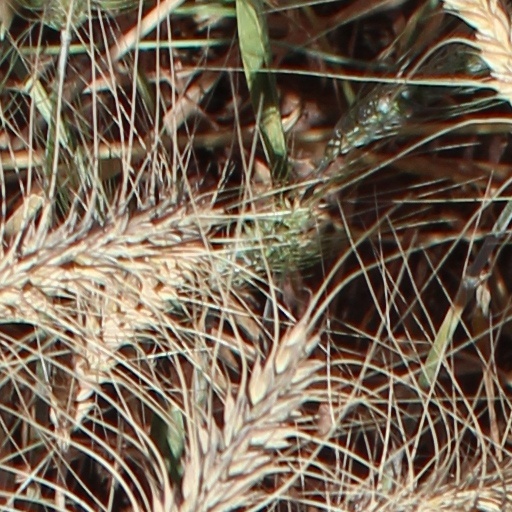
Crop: wheat